Lamellibrachia columna

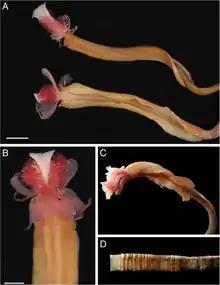
In situ photographs of" Lamellibrachia columna". a Ventral (top) and dorsal (bottom) anterior of two L. columna specimens (scale bar represents 10 mm). b Ventral anterior of L. columna (scale bar represents 5 mm). c Dorsal anterior of L. columna d L. columna tube anterior

Lamellibrachia columna is a vestimentiferan tube worm from the South Pacific Ocean that has been shown to be very closely related genetically to "Lamellibrachia satsuma" found in Japanese waters.